Trewithen House

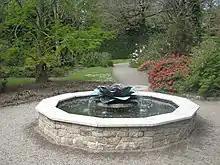
The magnolia fountain

The grounds of Trewithen Estate are noteworthy, with a prominent 200 yard-long lawn and gardens containing some rare plants. The two garden pavilions located 15 meters to the north east and the north west of the house are Grade I listed.